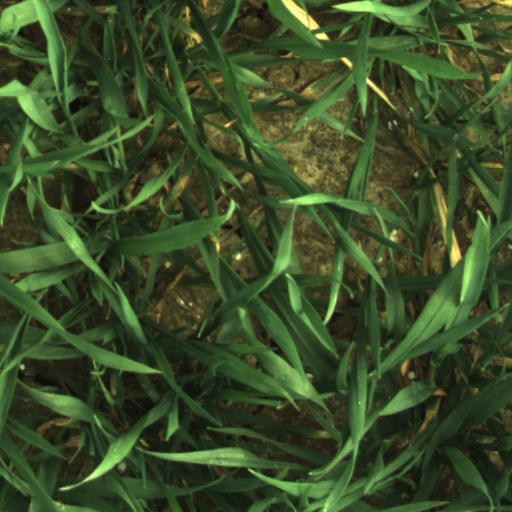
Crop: wheat